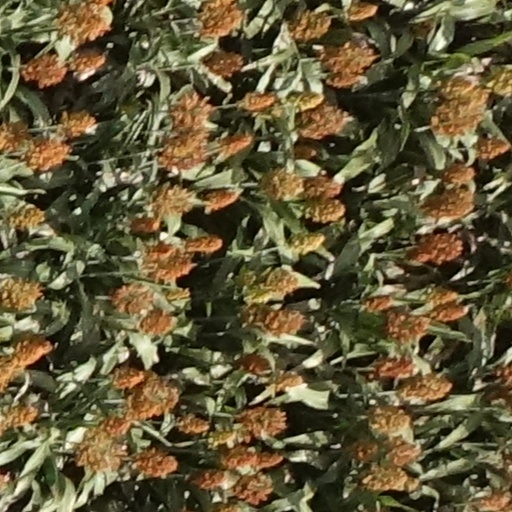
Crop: sorghum